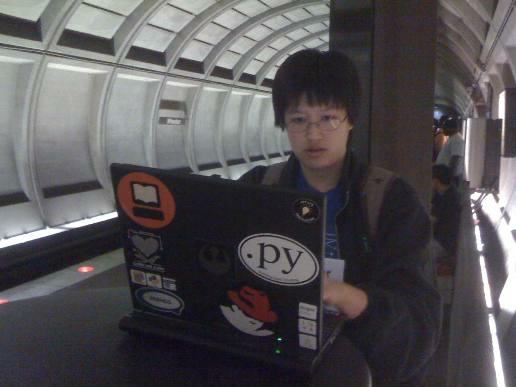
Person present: Yes